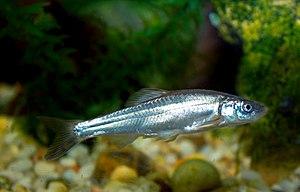
Plagopterus argentissimus est un poisson de la famille des cyprinidés, endémique de la rivière Virgin dans le sud-ouest des États-Unis.